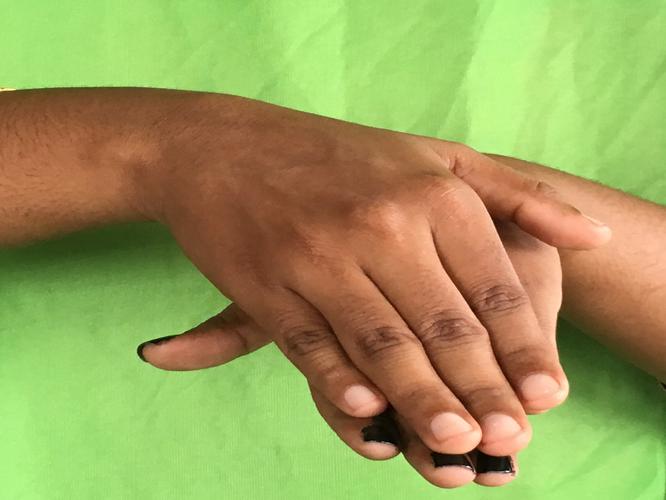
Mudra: Matsya
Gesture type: double_hand